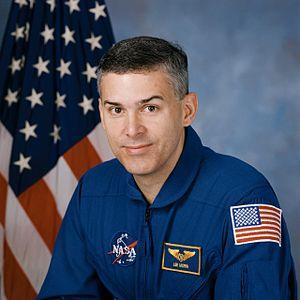
Lee Miller Emile Morin est un astronaute américain né le 9 septembre 1952 à Manchester, New Hampshire.